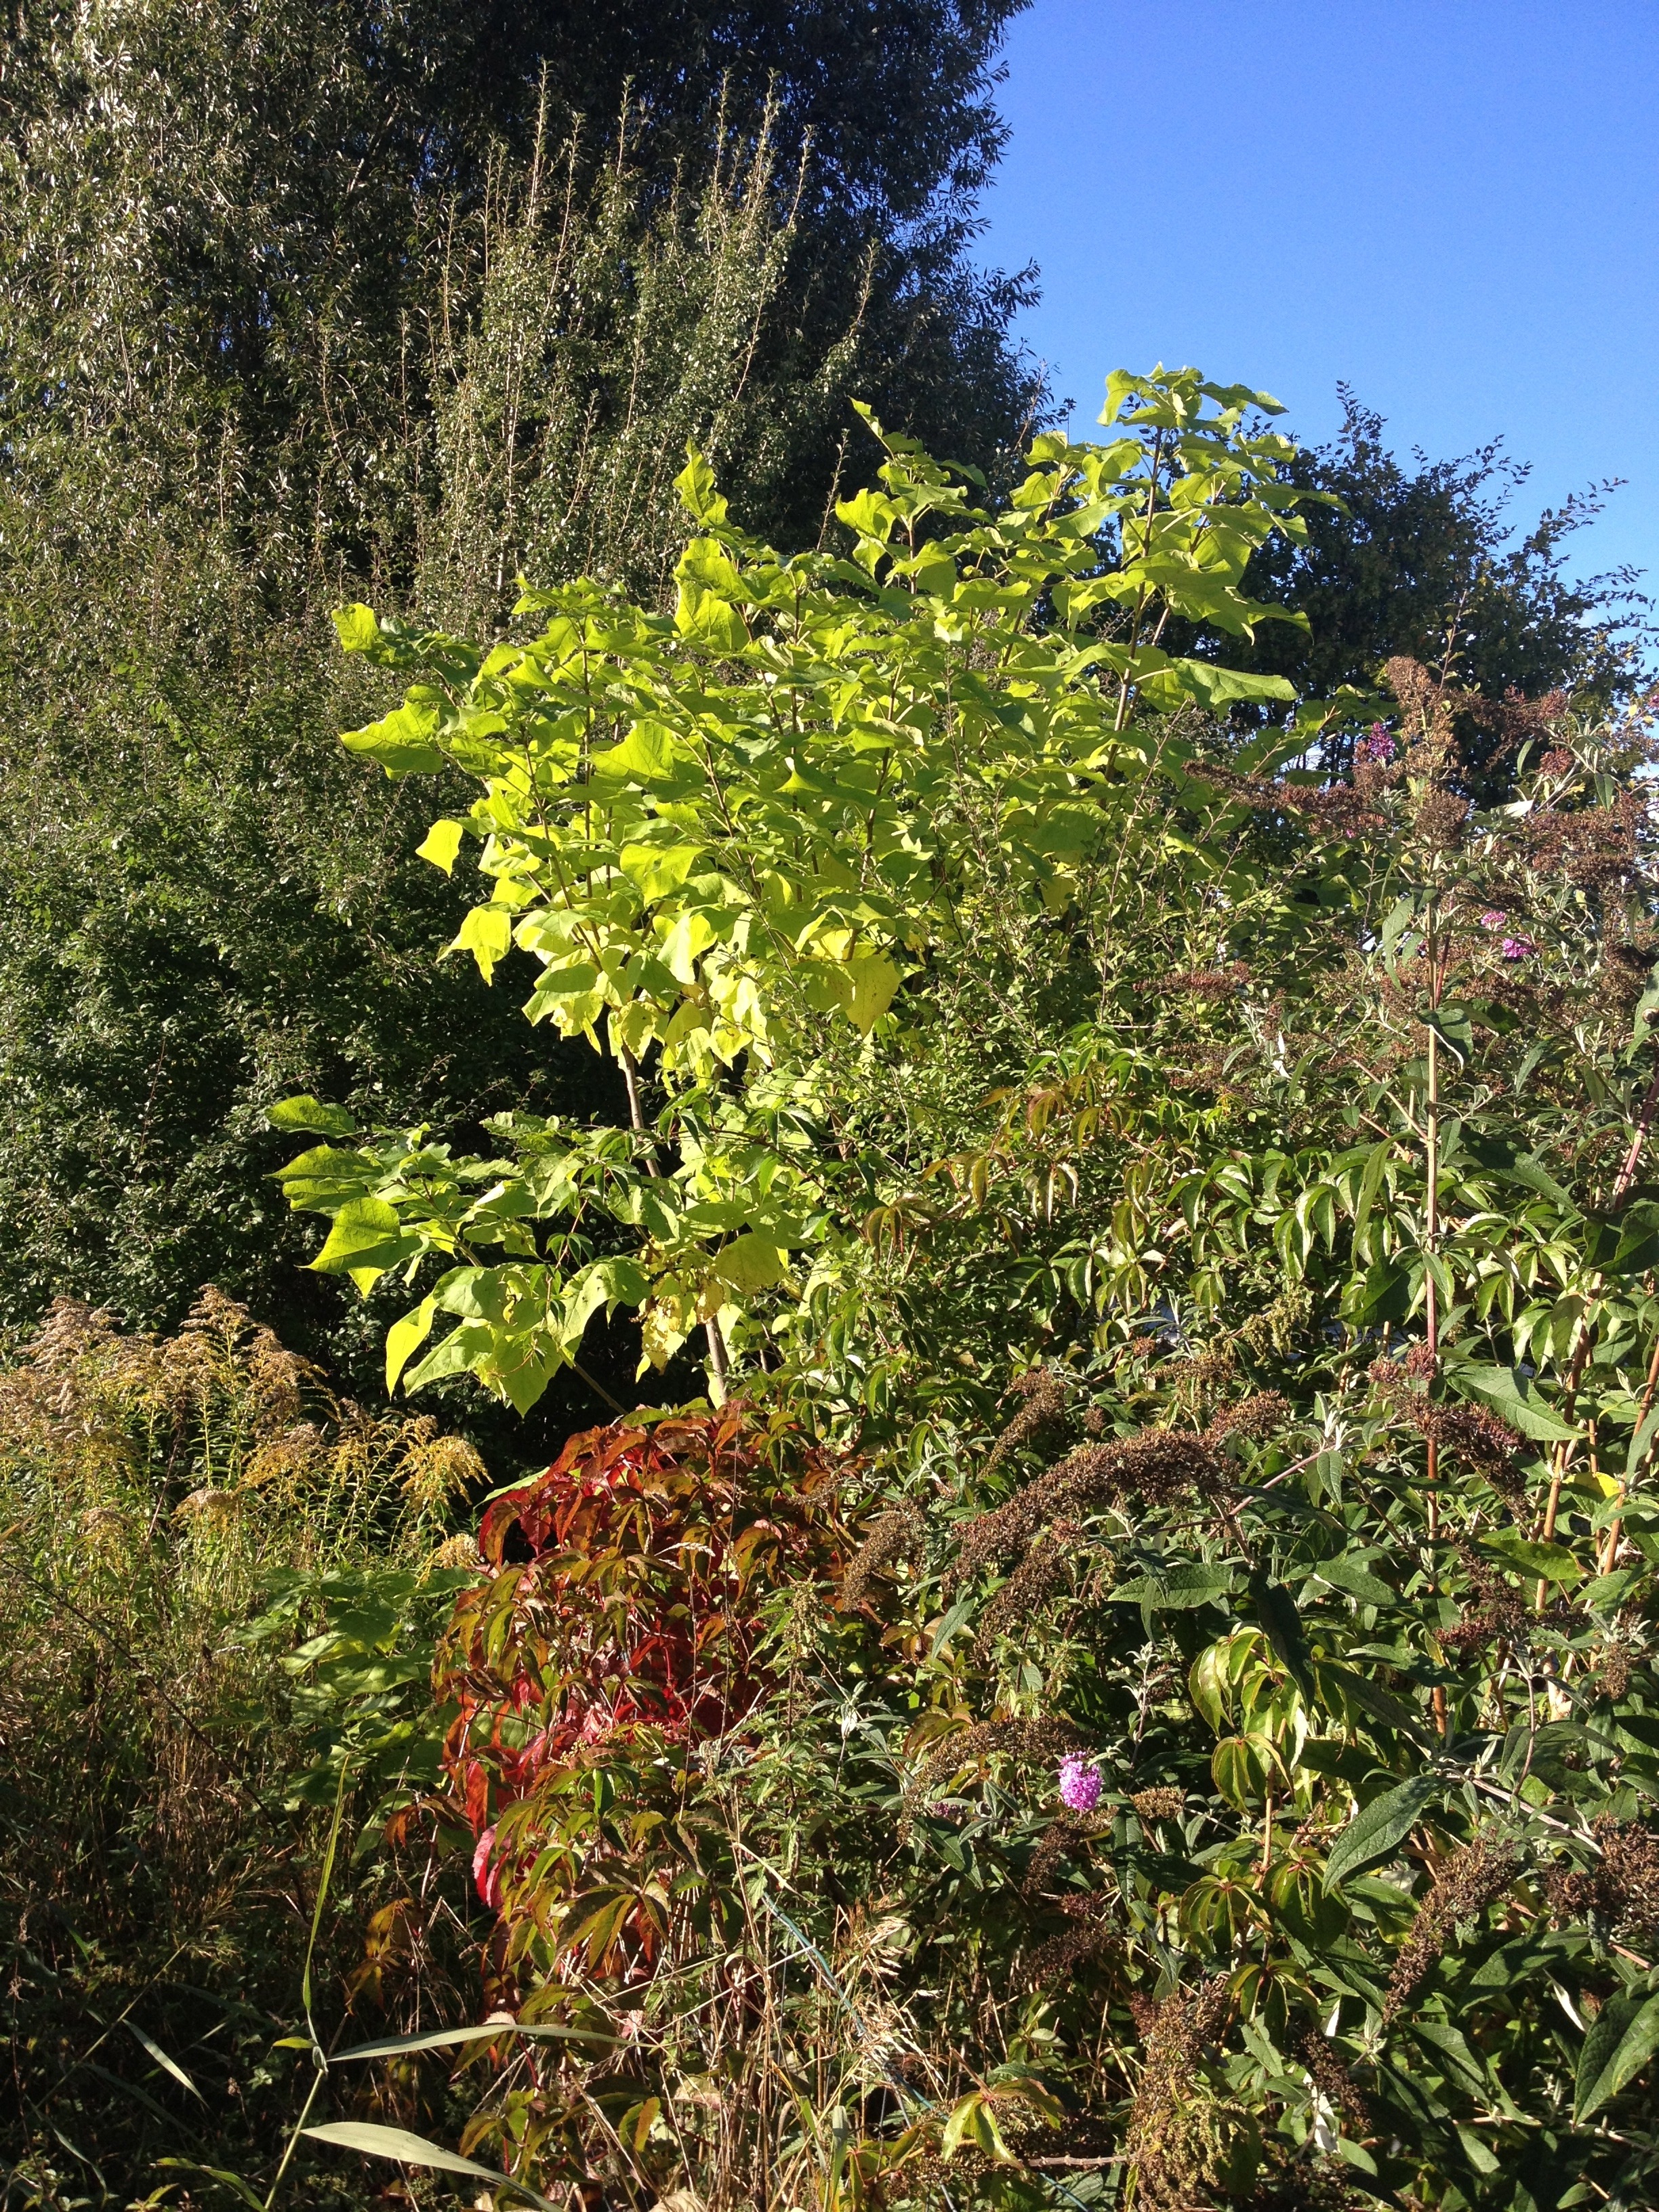
tree, nature, plant, leaf, fall, flower, evergreen, autumn, scenery, botany, garden, flora, wildflower, outside, vegetation, shrub, shrubs, bushes, woodland, ecosystem, flowering plant, biome, subshrub, woody plant, land plant